Architects (British band)

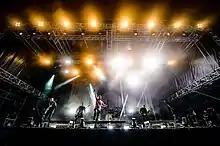
Architects performing at Summer Breeze Open Air 2017

On 6 September, Architects released a single titled "Doomsday". The single is the first material to be released by the band since the passing of Searle, and features new lead guitarist Josh Middleton in the music video. The song was released shortly after the band announced that they were beginning to work on new material. Dan Searle confirmed that "Doomsday" is a song that Tom Searle was unable to finish before passing away, and also acts as their "way of showing everyone that there's still a future." The following day, Architects confirmed that Josh Middleton had become a full-time member of the band.